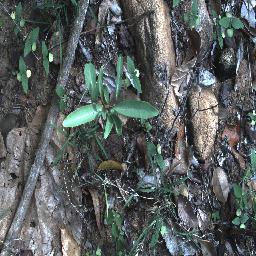
Label: rubber_vine